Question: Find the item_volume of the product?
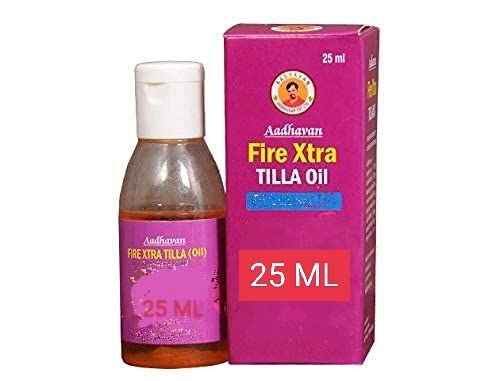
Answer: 25.0 millilitre